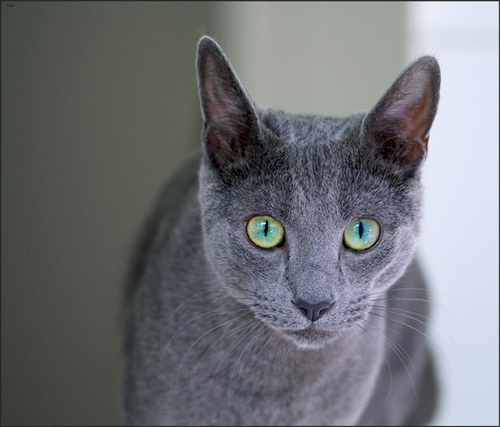
Animal: cat
Breed: Russian Blue